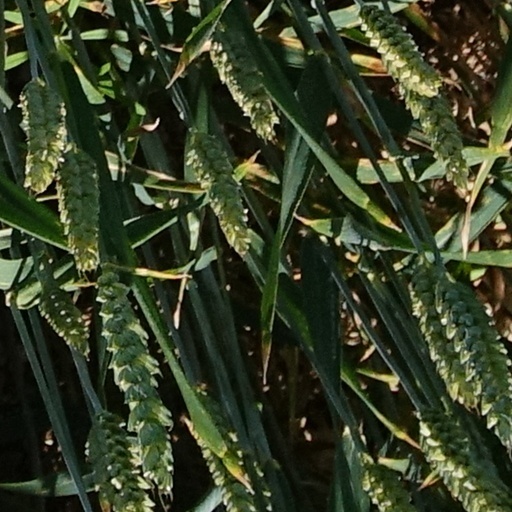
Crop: wheat